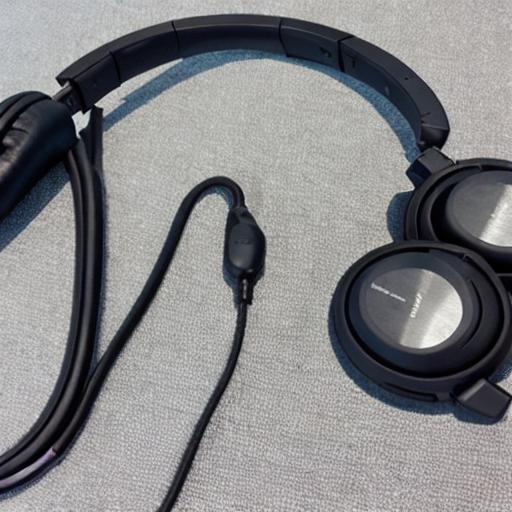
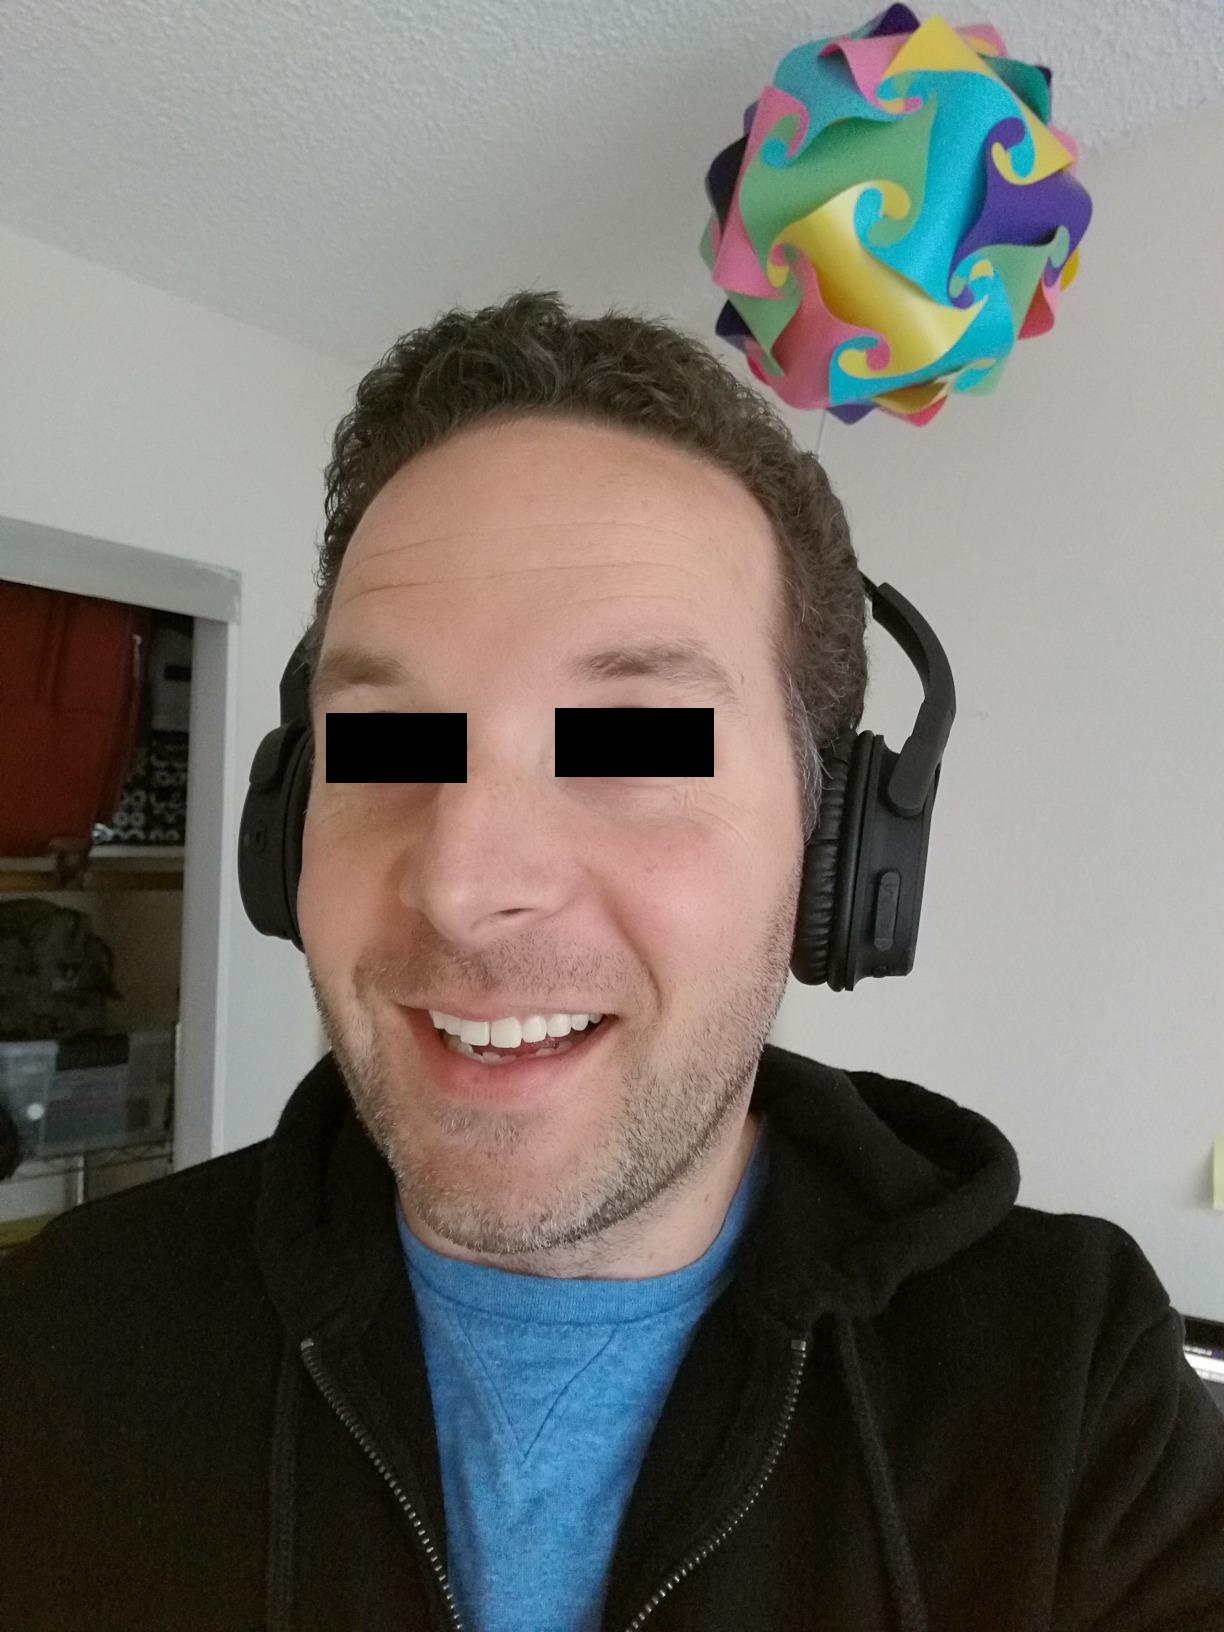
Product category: headphones
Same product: no